Answer in natural language. Which point is closer to the camera taking this photo, point B  or point C? Choose between the following options: C or B
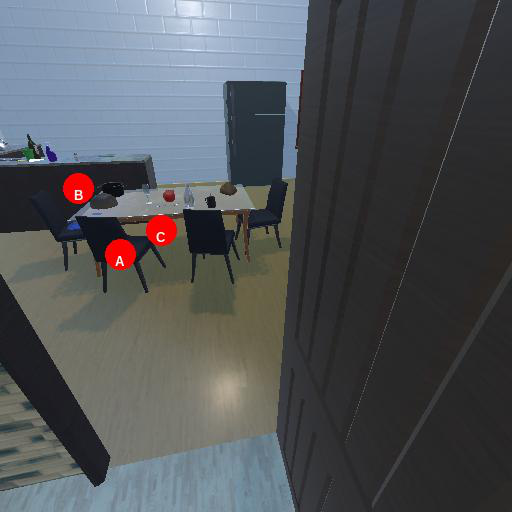
<answer>C</answer>